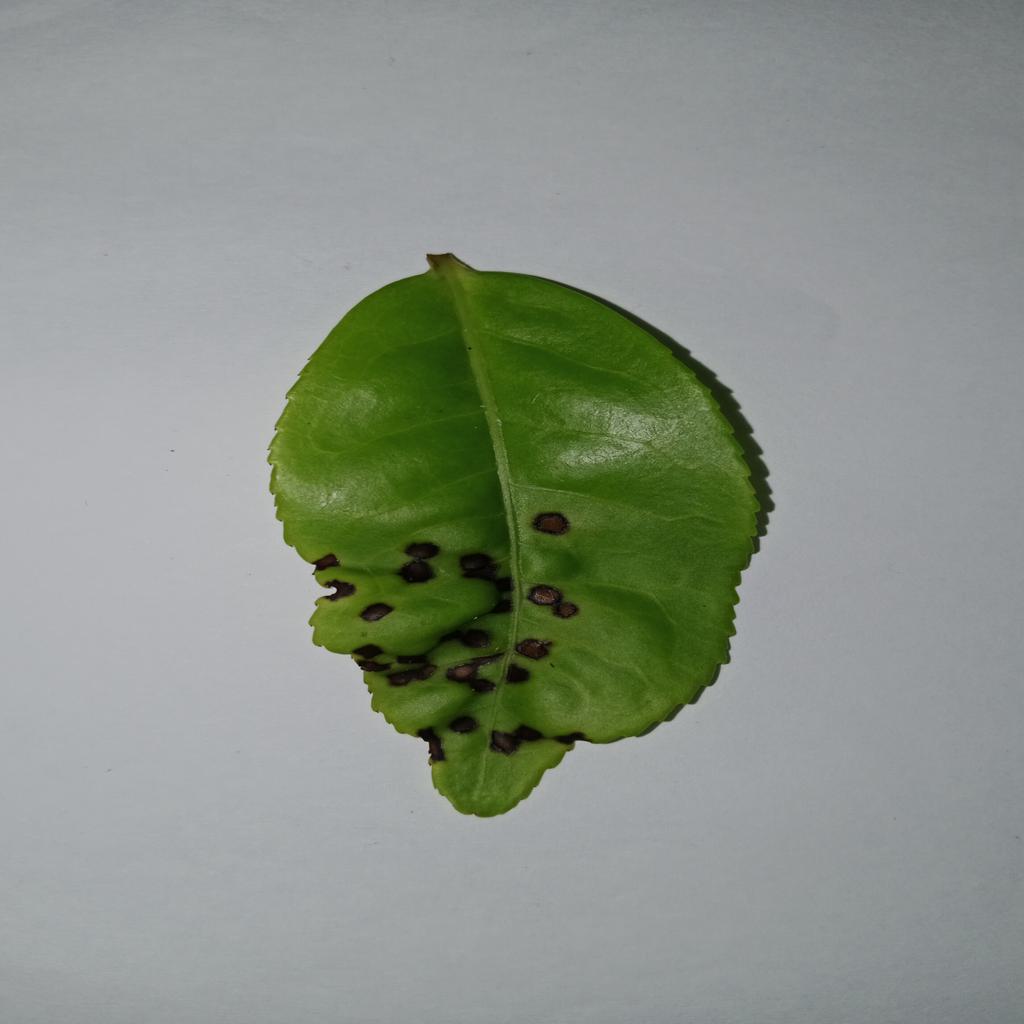
Label: Tea red scab